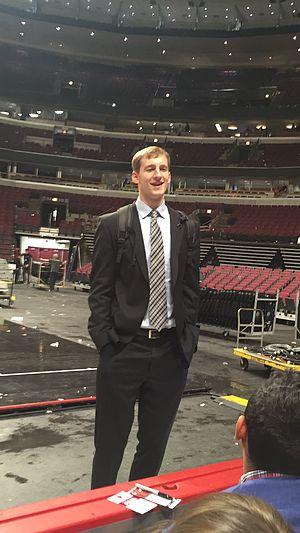
Cody Zeller, né le 5 octobre 1992 à Washington, dans l'État de l'Indiana, est un joueur américain de basket-ball. Il évolue au poste de pivot. Ses frères Tyler et Luke sont aussi joueurs professionnels de basket-ball.